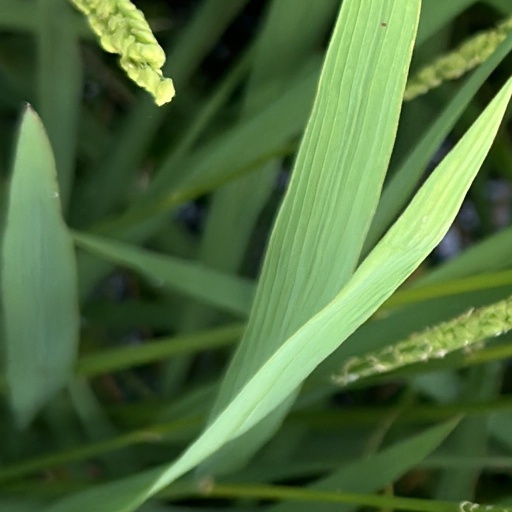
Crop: rice